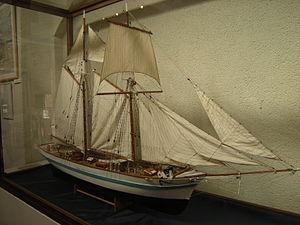
La goélette Occasion, de 1852, Paimpol
Kérity est une ancienne commune ayant fusionné en 1960 avec Plounez et Paimpol.
Jean-Marie Leissen, né le 4 mars 1856 à Caudan, décédé le 4 mars 1942 à Plounez, commune fusionnée en 1960 avec Paimpol, est un commissaire de la marine, défenseur des pêcheurs d'Islande.
La goélette paimpolaise est le type de goélettes construites principalement à Paimpol pour la pêche en Islande.